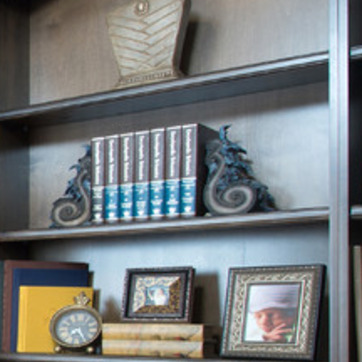
Material: paper